Heikintori

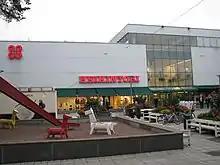
Heikintori

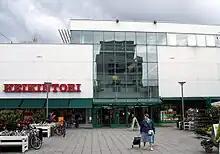
The main entrance to Heikintori

Heikintori is a shopping centre in Tapiola, Espoo, Finland.